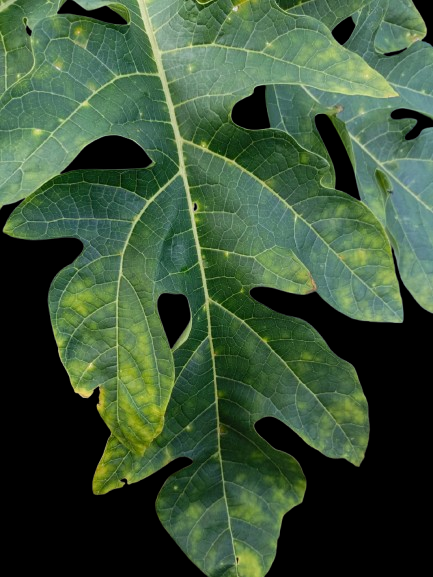
Crop: Papaya
Label: Curled_Yellow_Spot